1930 Memorial Cup

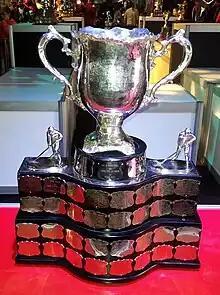
Silver bowl trophy with two large handles, mounted on a wide black plinth engraved with team names on silver plates.

The 1930 Memorial Cup final was the 12th junior ice hockey championship of the Canadian Amateur Hockey Association. The George Richardson Memorial Trophy champions West Toronto Nationals of the Ontario Hockey Association in Eastern Canada competed against the Abbott Cup champions Regina Pats of the South Saskatchewan Junior Hockey League in Western Canada. In a best-of-three series, held at Shea's Amphitheatre in Winnipeg, Manitoba, Regina won their 2nd Memorial Cup, defeating West Toronto 2 games to none.